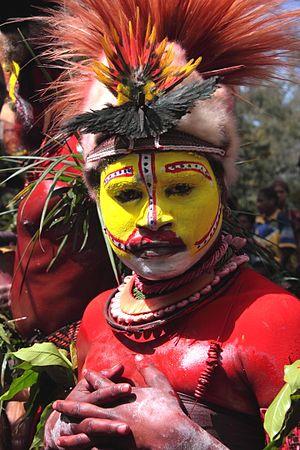
papouasie, festival de mount hagen, Koroba